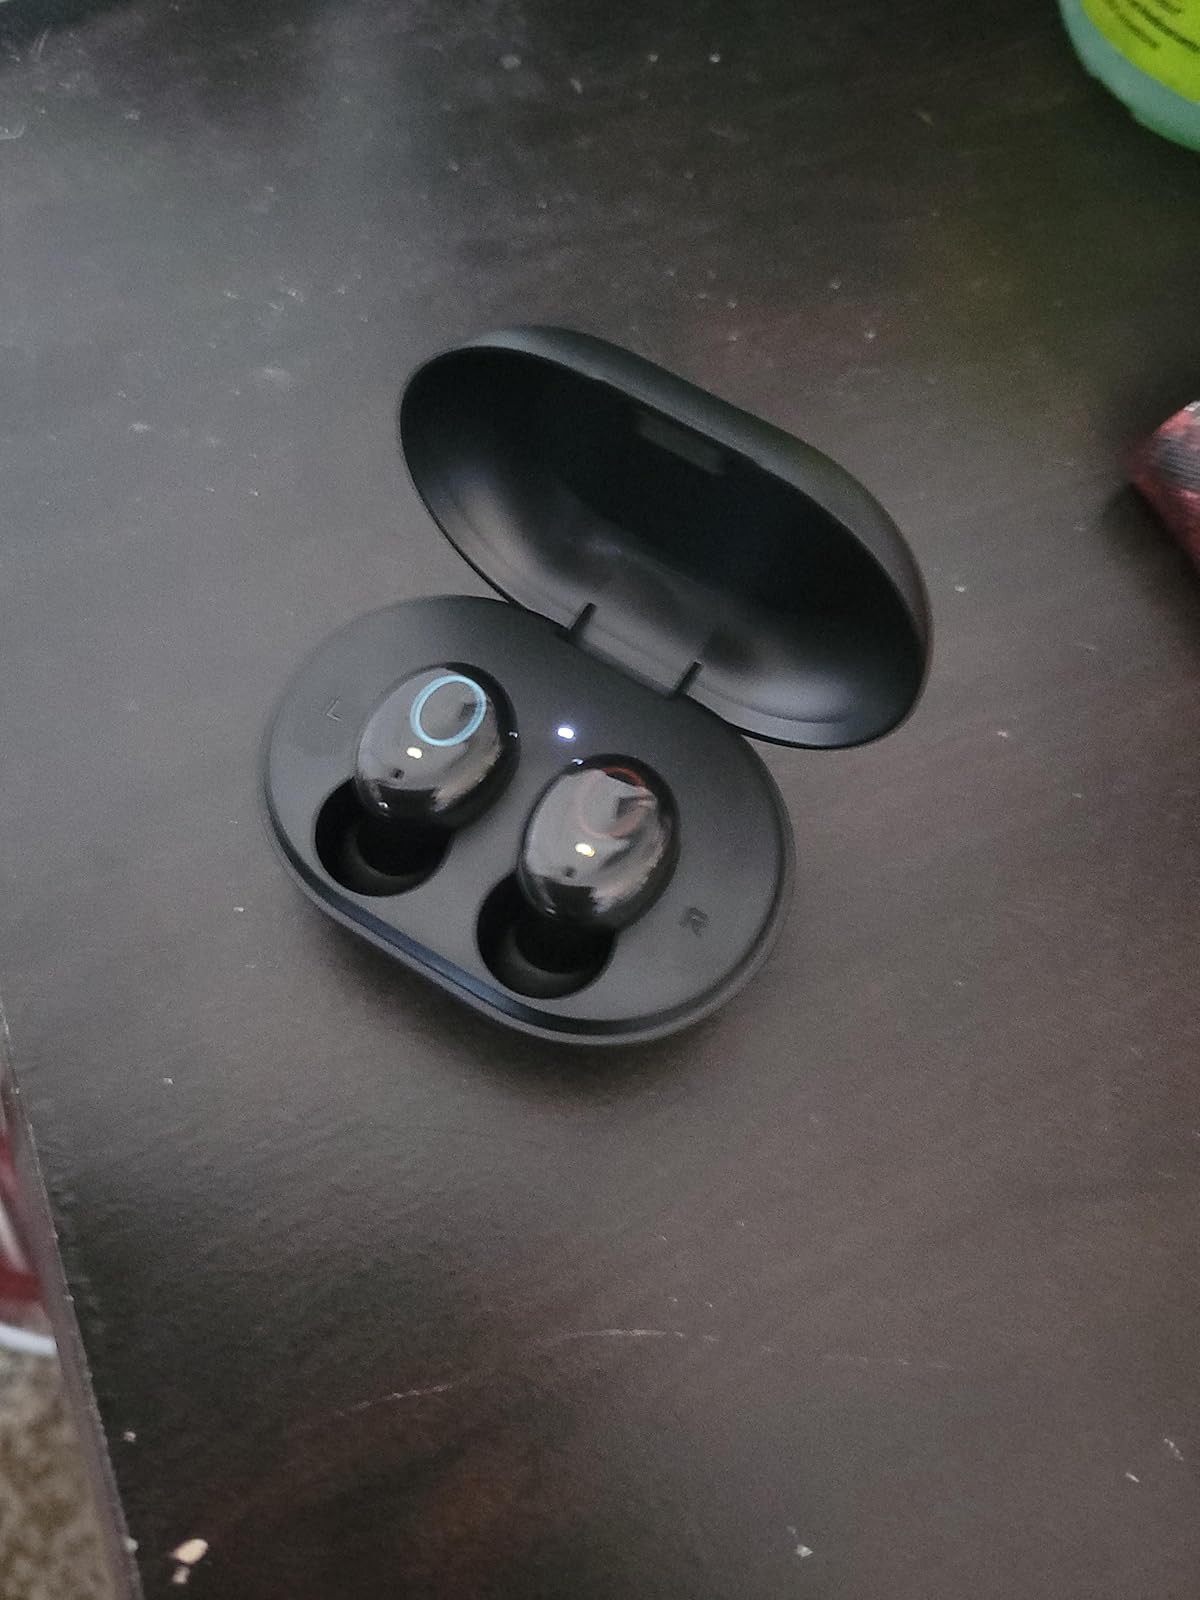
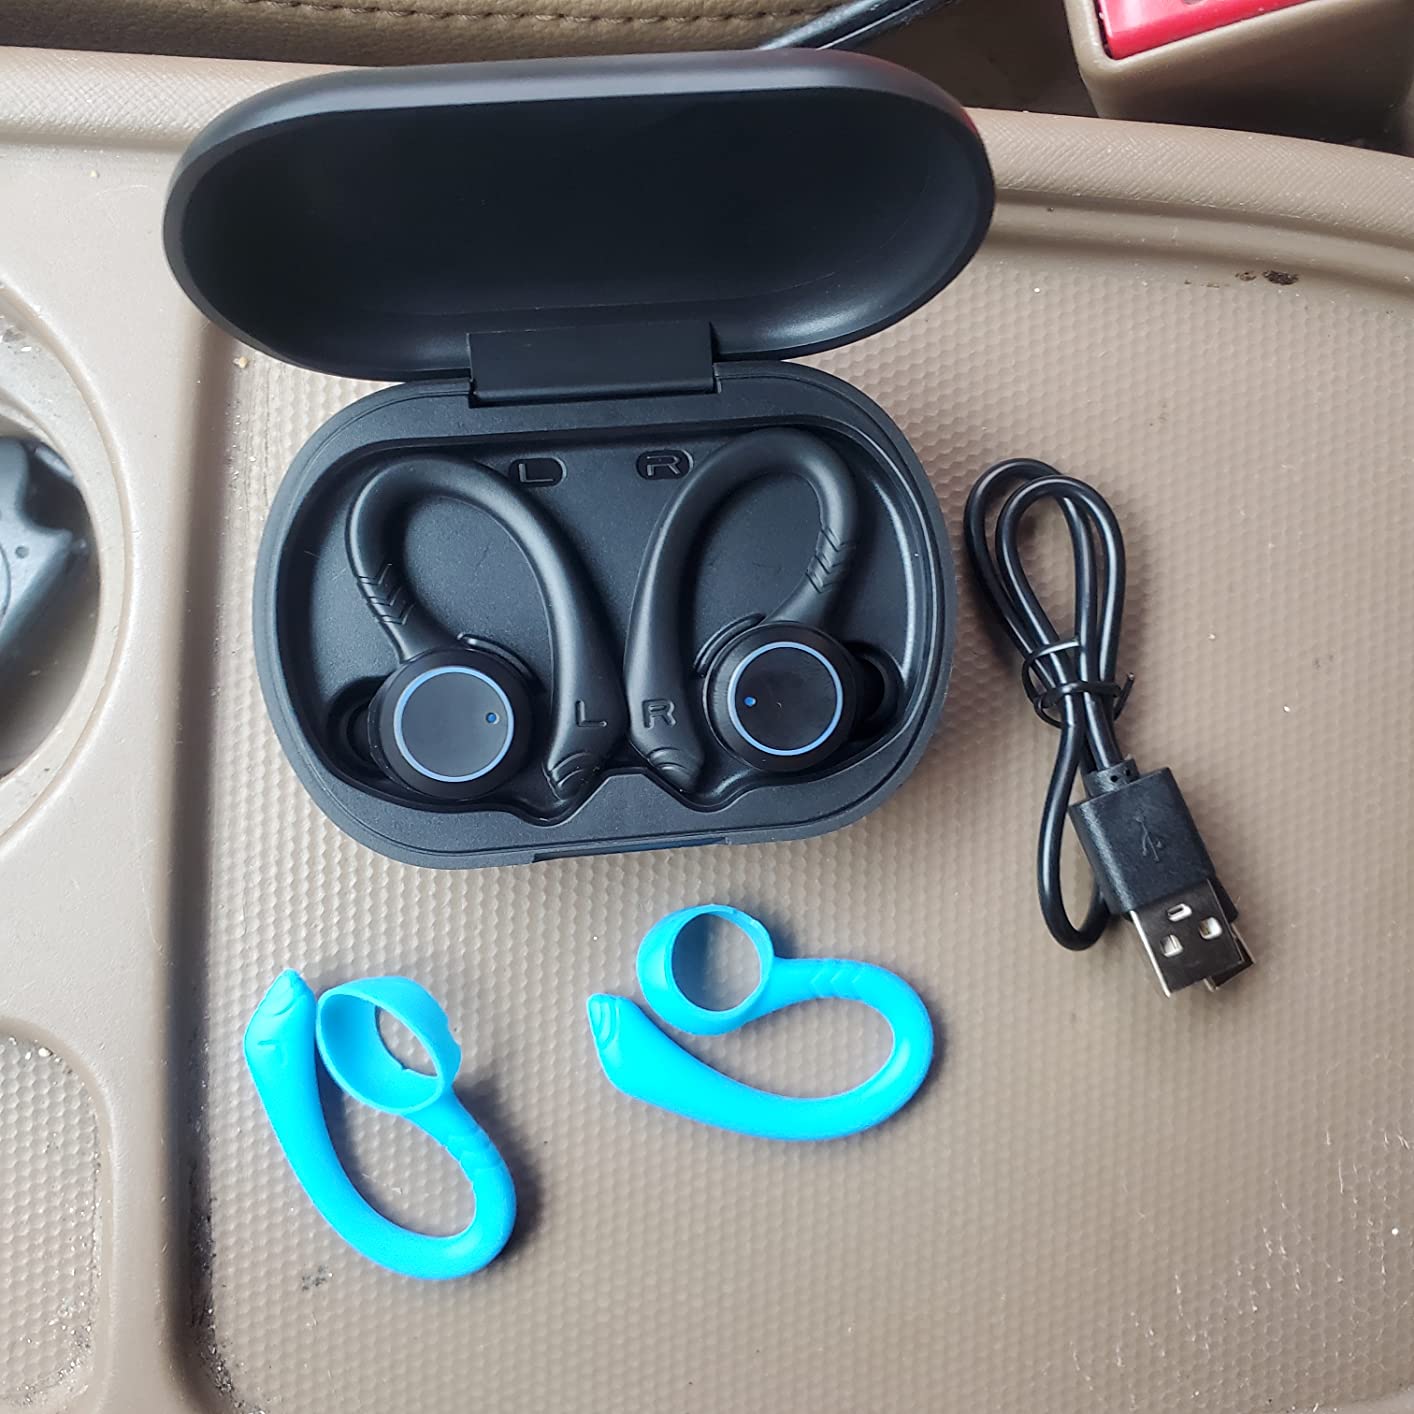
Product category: earbuds
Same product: no